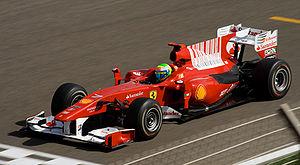
Le Grand Prix automobile de Bahreïn 2010, disputé sur le circuit international de Sakhir le 14 mars 2010, est la septième édition du Grand Prix, la 821ᵉ épreuve du championnat du monde de Formule 1 courue depuis 1950 et la manche d'ouverture du championnat 2010.